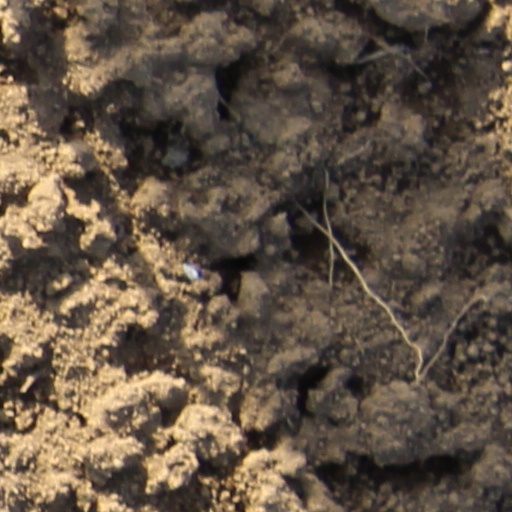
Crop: wheat